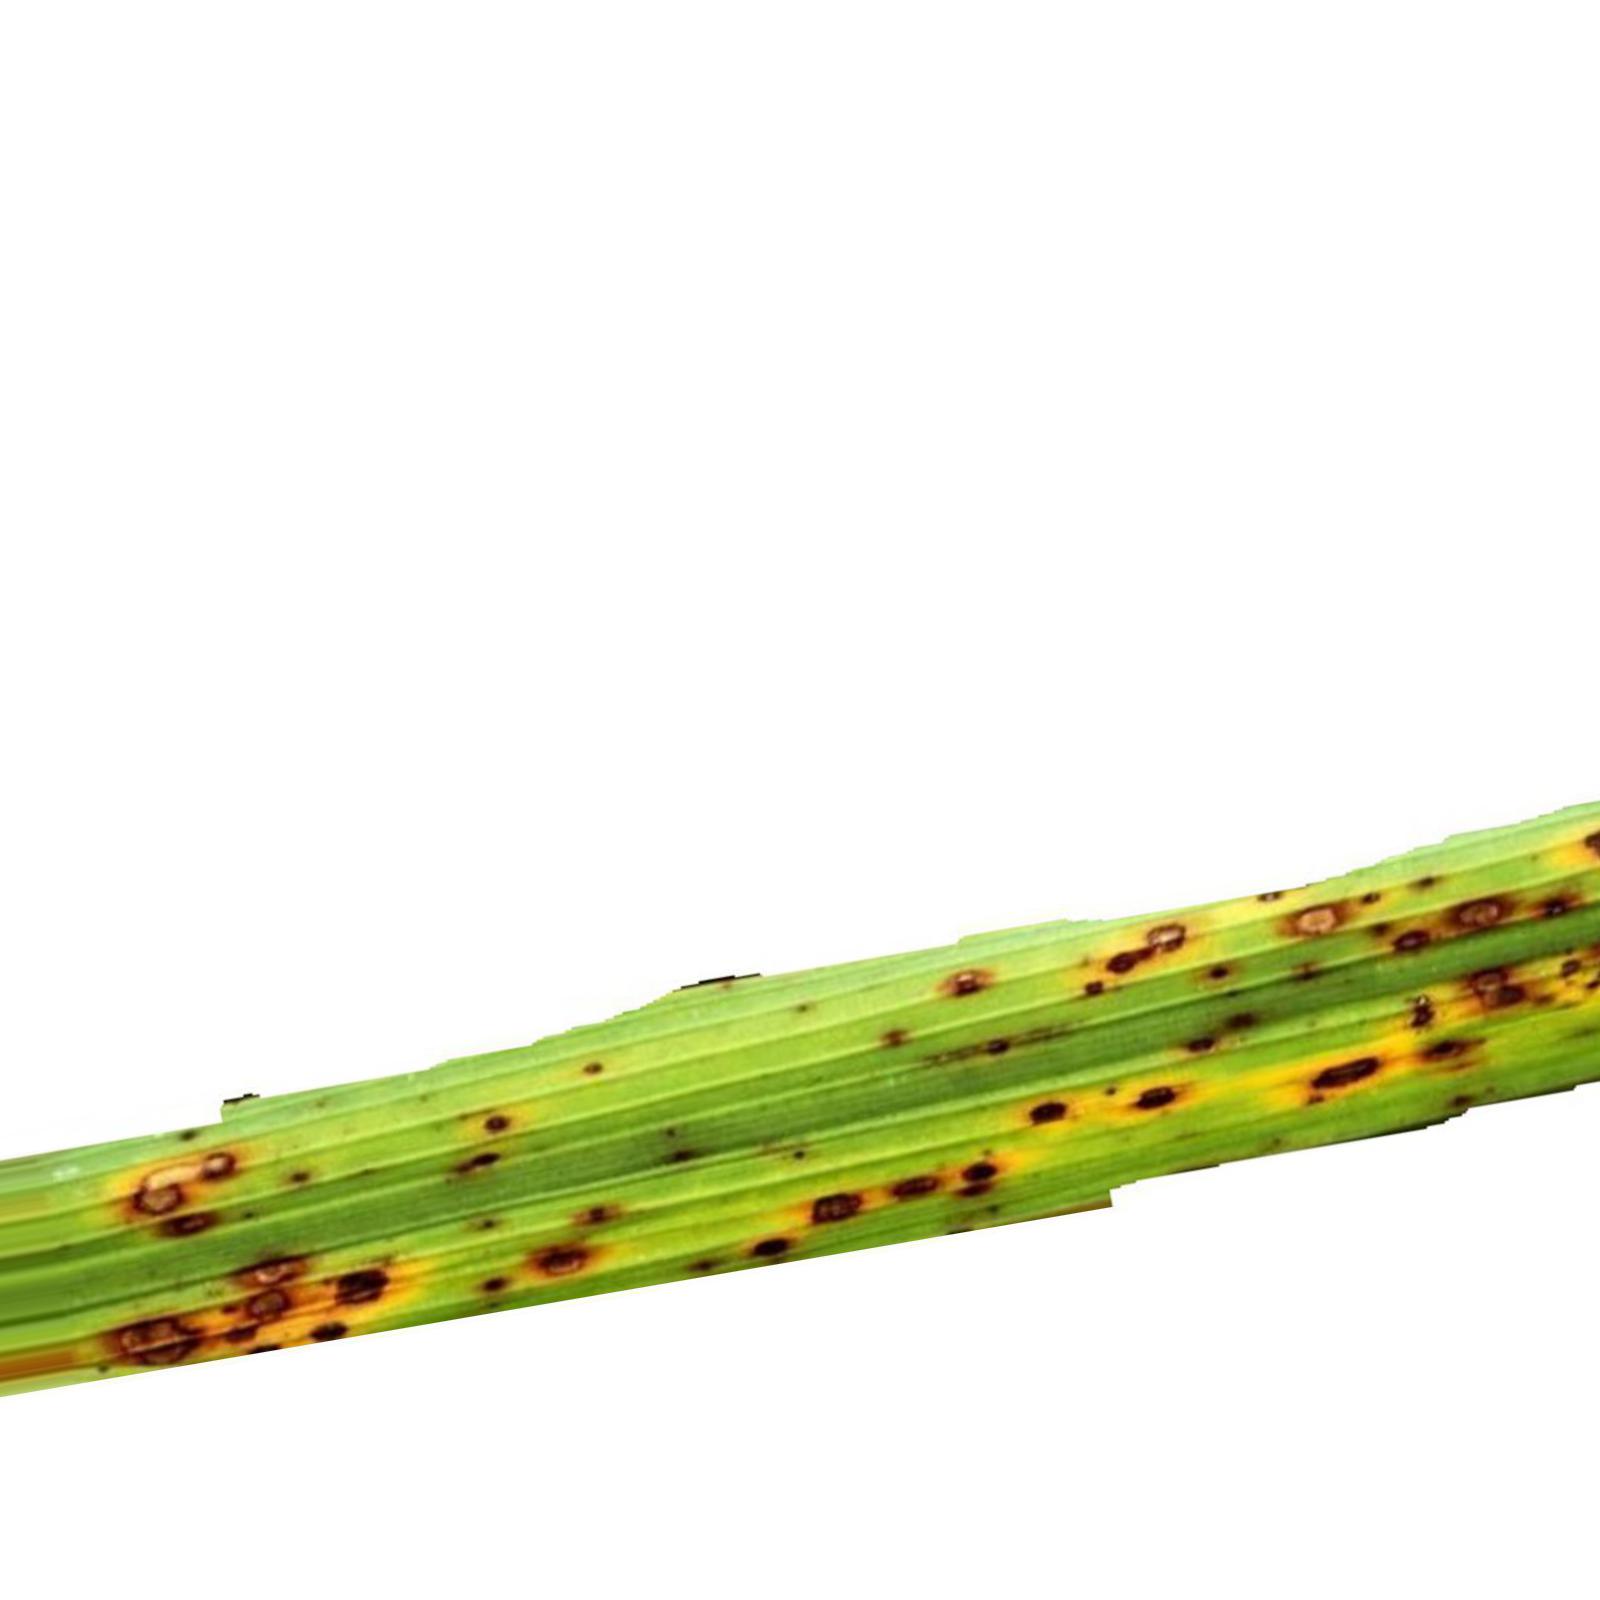
Nhãn: Bệnh Đốm Nâu ( Brown spot )